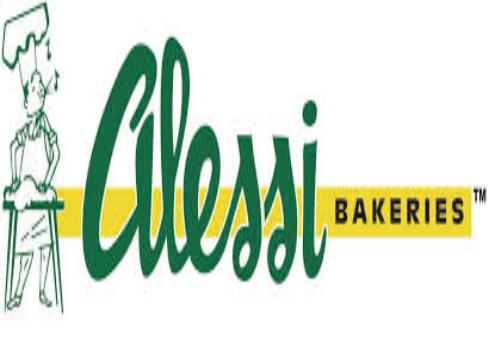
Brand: alessi
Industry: Necessities